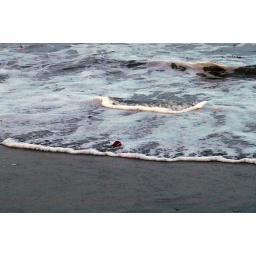
Cooper's tennis ball in the ocean